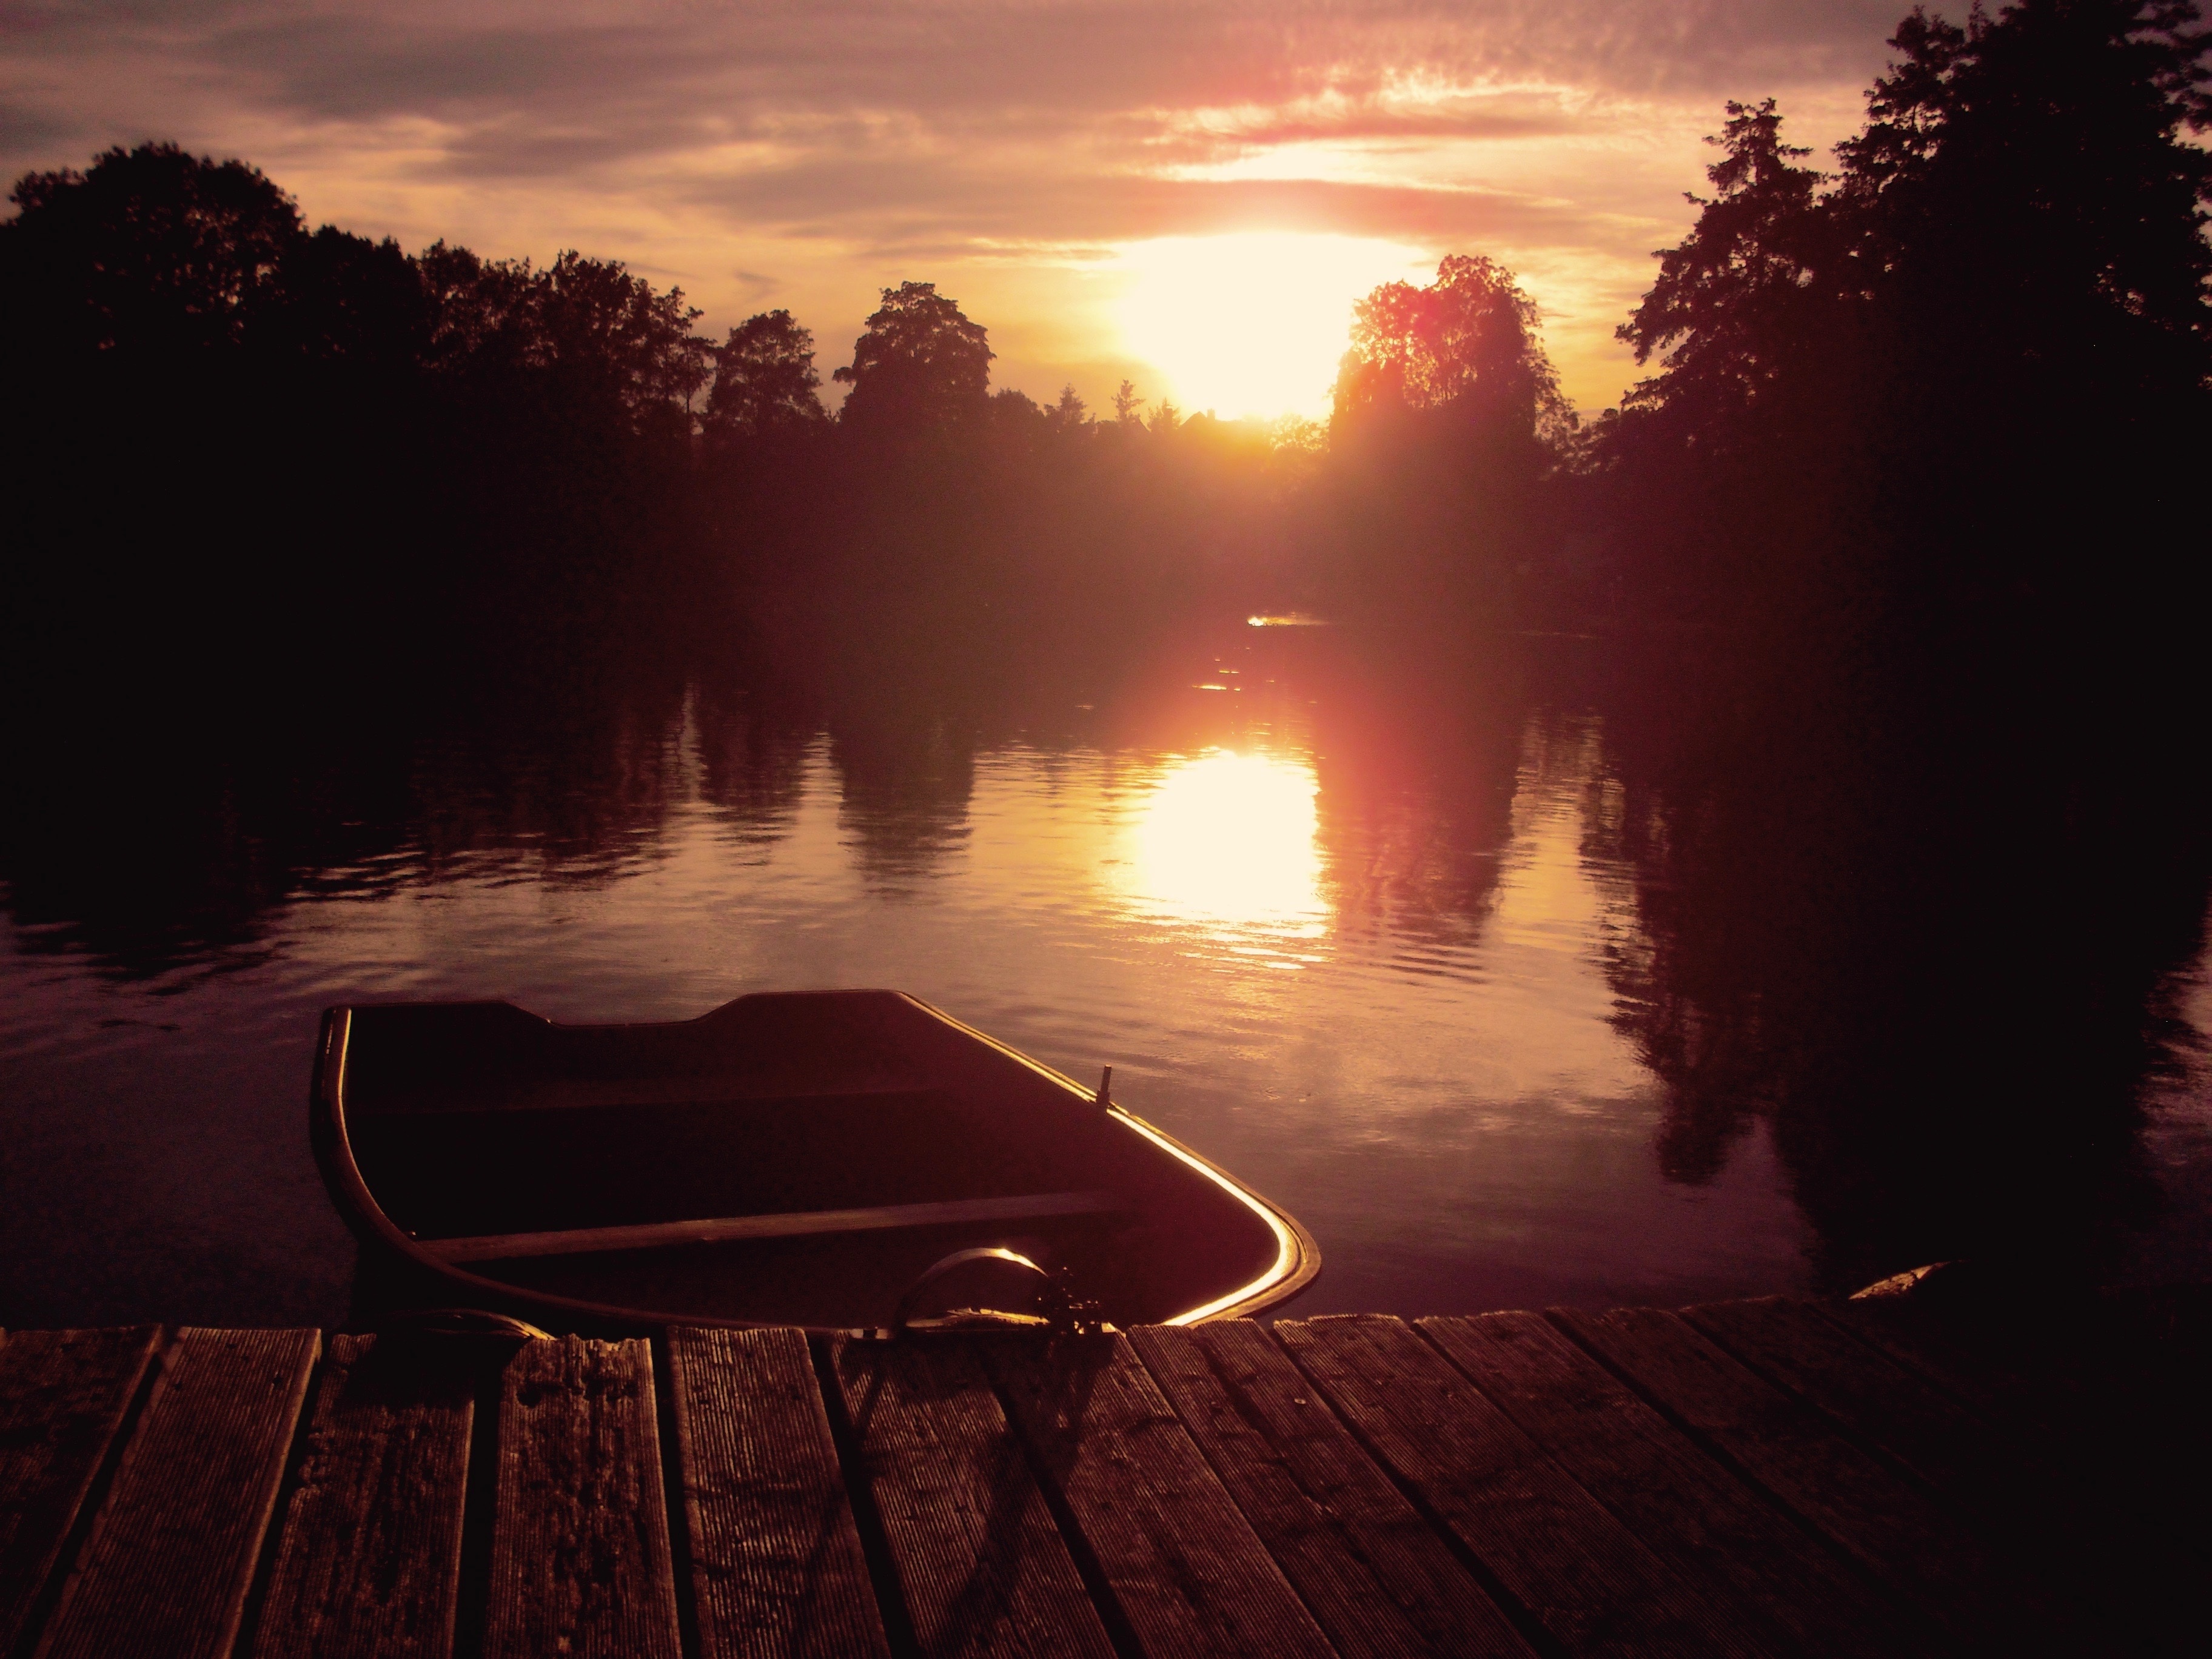
water, light, boardwalk, sun, sunrise, sunset, night, sunlight, morning, lake, dawn, atmosphere, pier, dusk, boot, web, evening, reflection, darkness, fishing boat, rowing boat, mood, dreamy, waters, evening sun, abendstimmung, afterglow, evening sky, wooden boat, gondola pond, natural bathing lake, bad pyrmont, atmospheric phenomenon